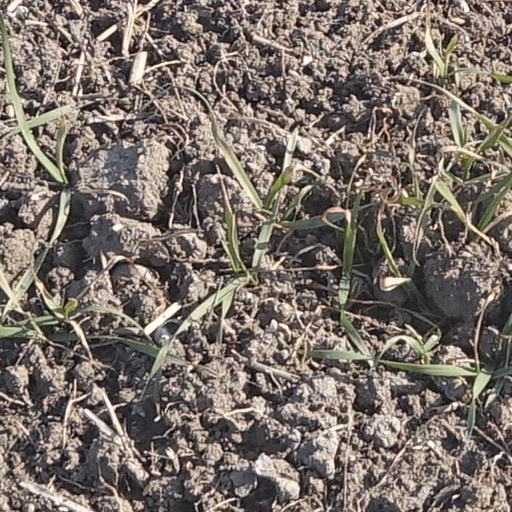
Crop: wheat